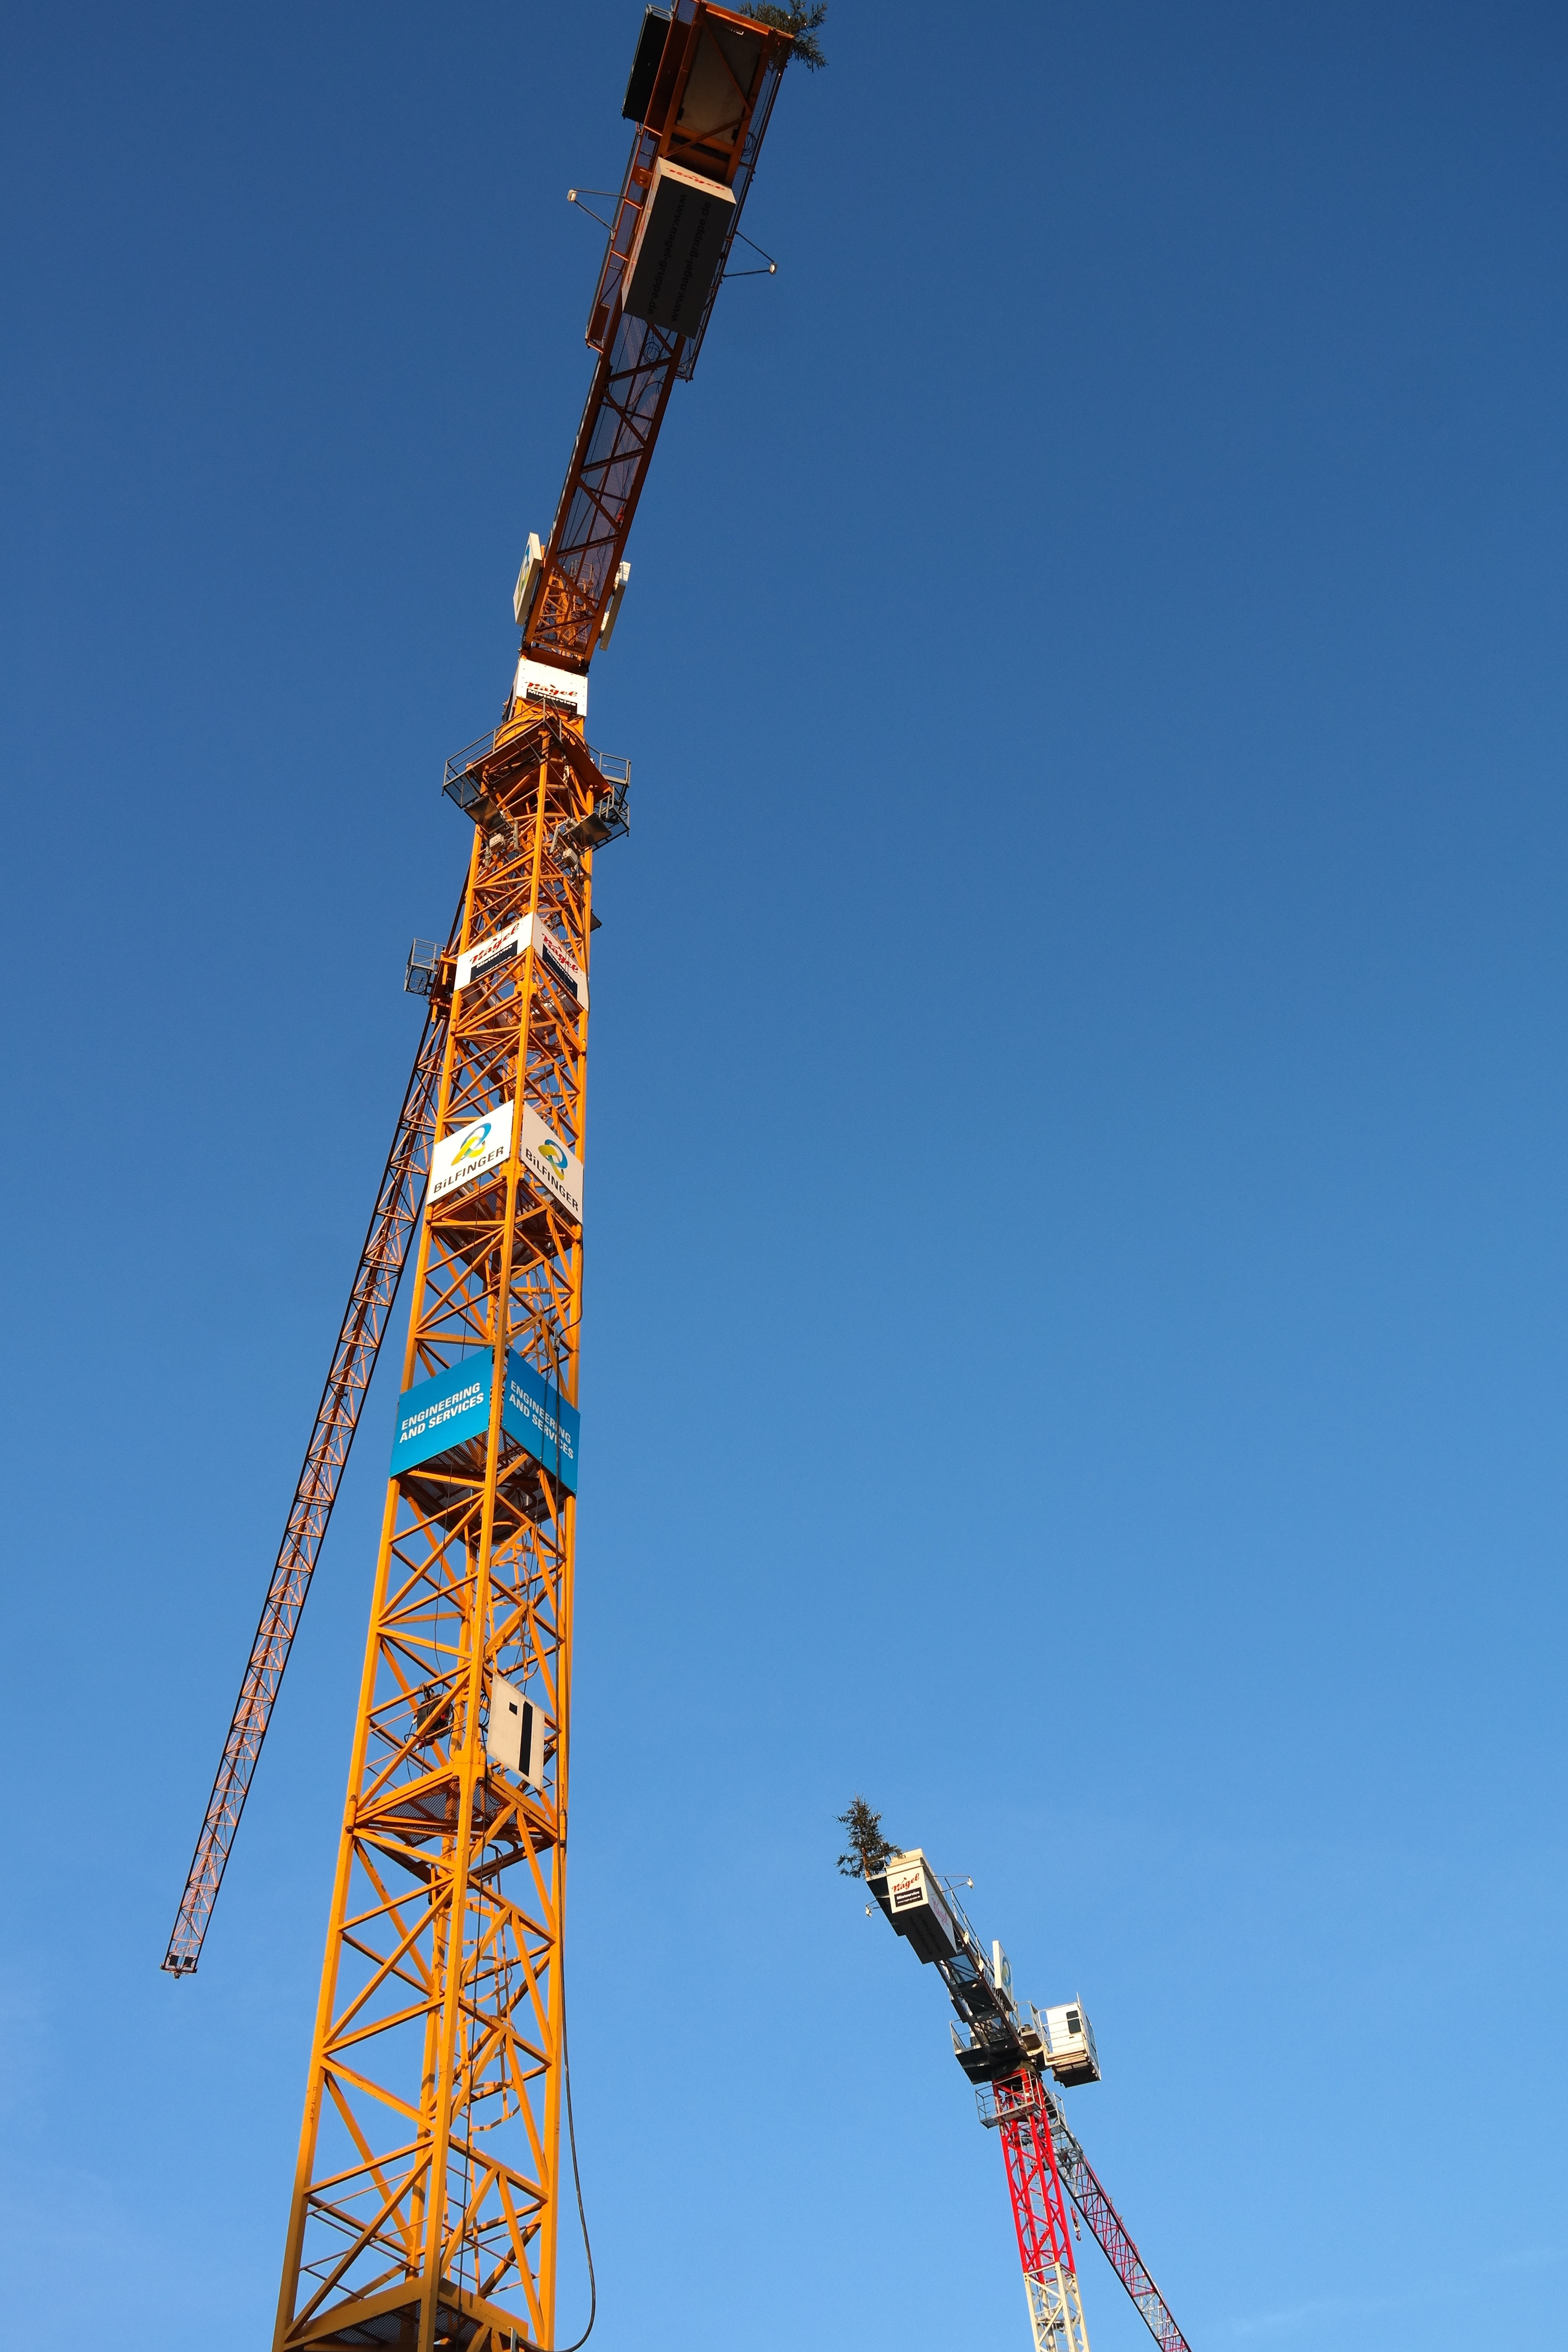
sky, vehicle, tower, mast, build, crane, site, boom, baukran, construction work, crane boom, construction equipment, lattice boom crane